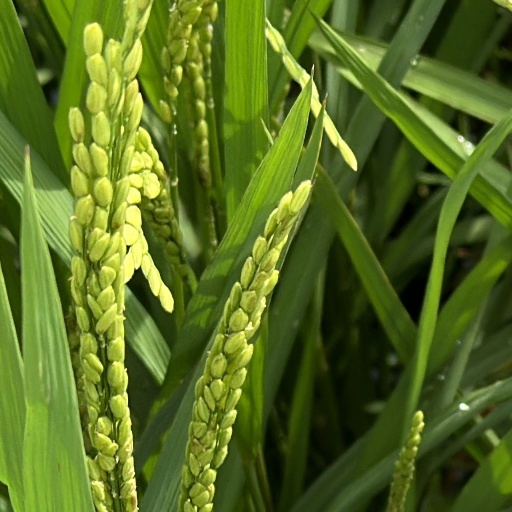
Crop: rice